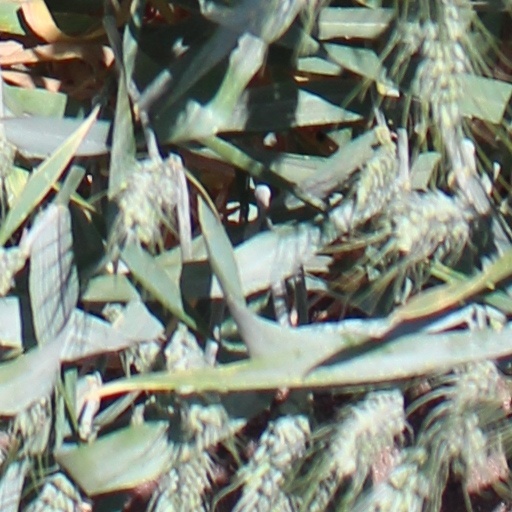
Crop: wheat